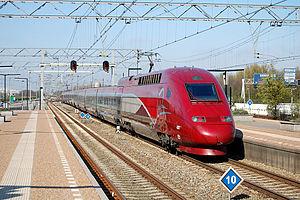
Les jalons carrés bleus au sol sont des repères d'arrêt en fonction de la longueur de rame (ici respectivement 10 &amp